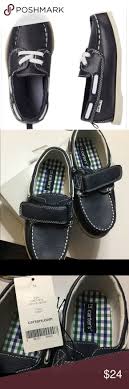
Label: Boat